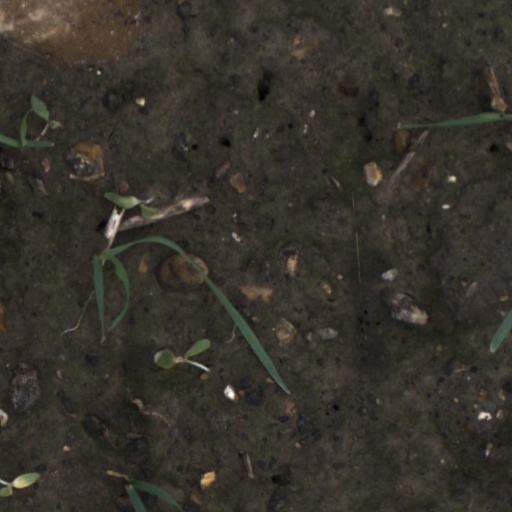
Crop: wheat